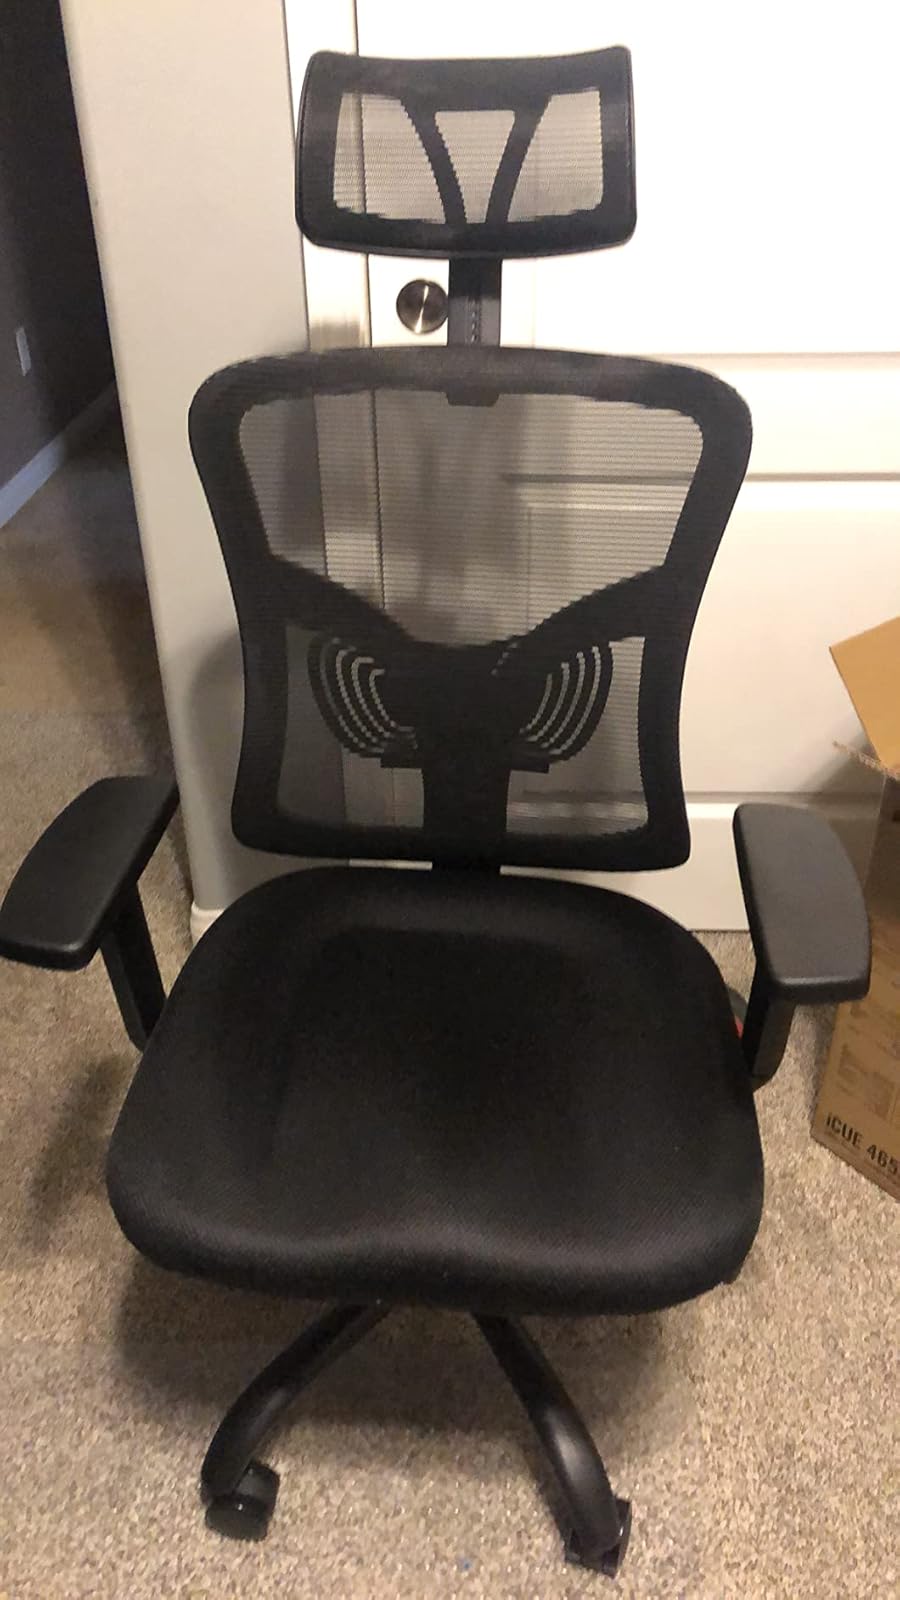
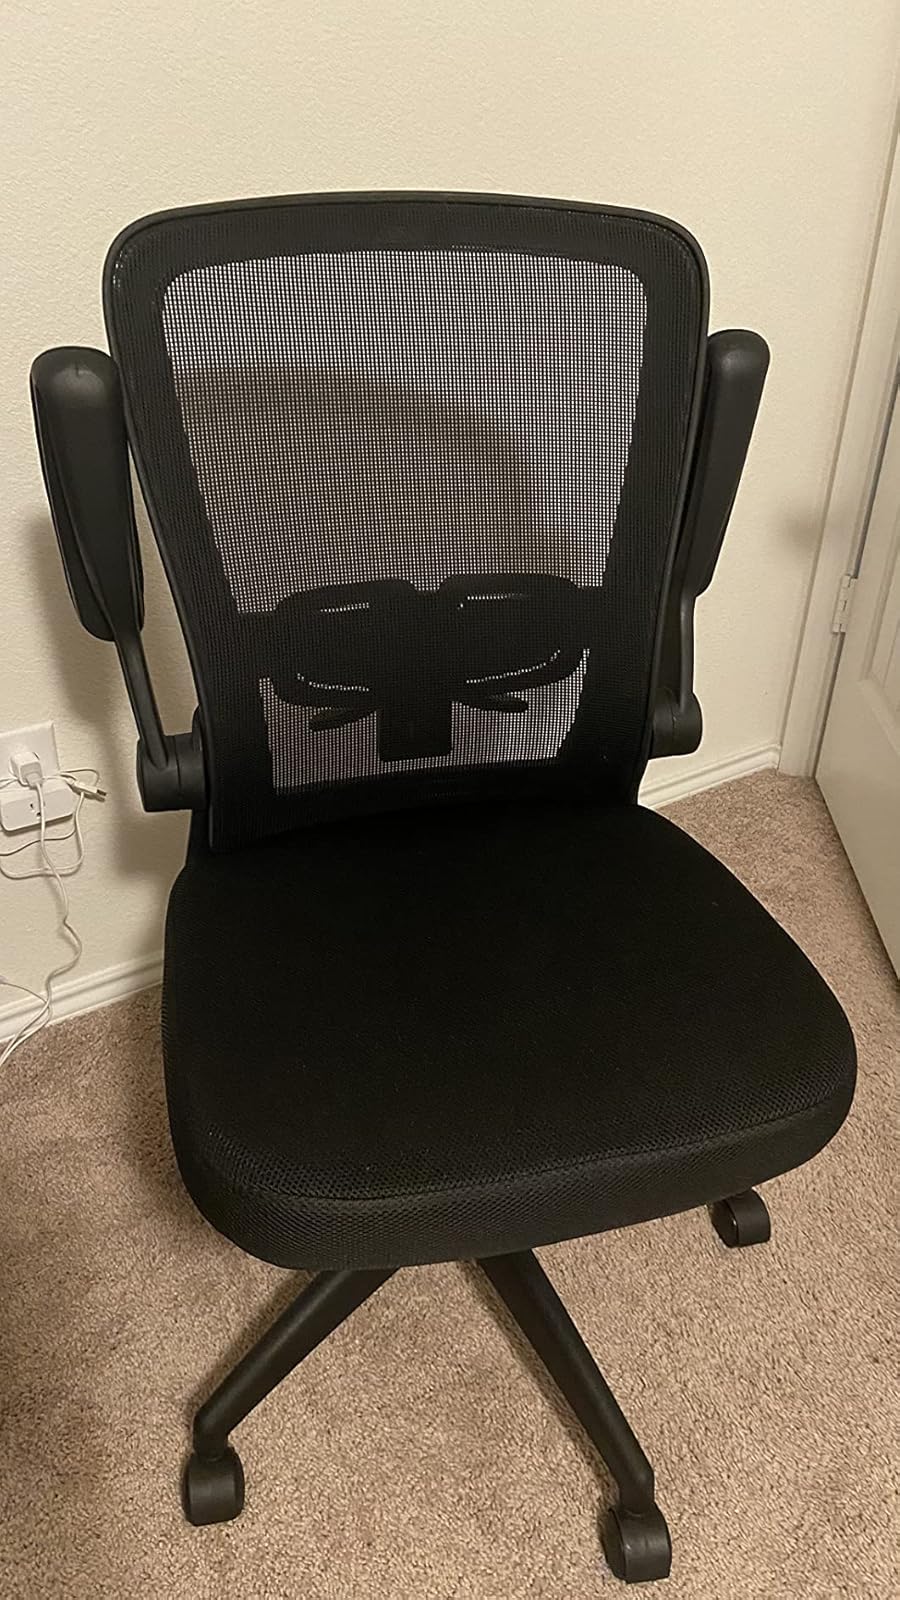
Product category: items_chair
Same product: no